Austin Blair

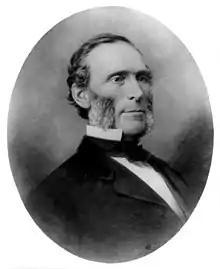

Austin Blair (February 8, 1818 – August 6, 1894) was a politician who served as the 13th governor of Michigan during the American Civil War and in Michigan's House of Representatives and Senate as well as the U.S. Senate. He was known as a strong opponent of slavery and secession. He also led efforts to provide women and black citizens the right to vote. He simultaneously sought to ban capital punishment.